Javier Duren

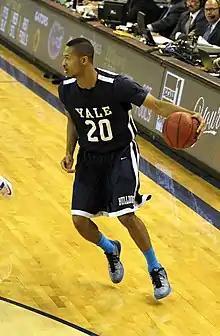
Duren playing with Yale in 2014

Javier Duren (born July 1, 1993) is an American former professional basketball player. He played for the Yale Bulldogs from 2011 to 2015. He played the point guard position. Between 2019 and 2024, he worked with the St. Louis Cardinals of Major League Baseball (MLB) in their baseball operations department in various roles including manager of video operations.